Kiriteswari Temple

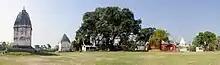
Panoramic view of Kiriteshwari Temple Complex

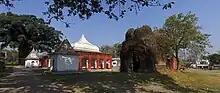
Kiriteshwari Temple Complex

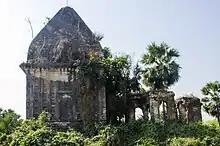
Old temple of Kiriteshwari

According to the Puranas or Hindu mythology the place is named as Kiriteswari. The residing deity is known by the name Devi Kiriteshwari (also known as Maa Kiriteshwari or Maa Kiriteshwari Kali).The temple marks the spot where the crown (or “Kirit”) of Goddess Sati is believed to have fallen, following her tragic self-immolation and the subsequent journey of Lord Shiva carrying her body.The construction of the temple is more than 1000 years old and this place was considered to be the sleeping place of Mahamaya. Local people call this temple as Mahishamardini. Devi is also worshipped as Mukuteshwari (as her mukut or crown fell) the Holy Goddess. The original Temple was destroyed in 1405. The present temple was re-constructed by Darpanarayan, king of Lalgola in the 19th century and this is the oldest mark of architecture amongst 51 Peethas. It is the oldest temple in the Murshidabad district. There is a legend that Nawab Mir Jafar in his death bed had requested for the holy "Charanamrito" (the holy water) of Maa Kiriteswari while suffering from leprosy.